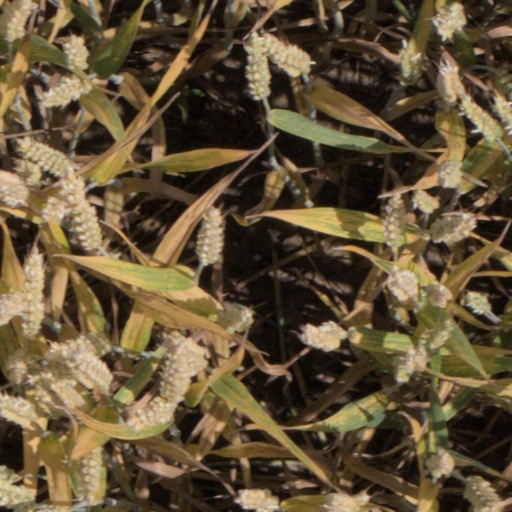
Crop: wheat